Jim Rakete

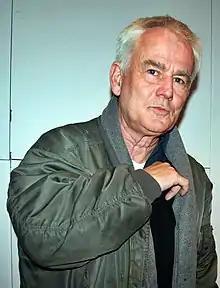
Jim Rakete, 2008

Günther "Jim" Rakete (German: ]; born 1 January 1951) is a German photographer, photojournalist, filmmaker, writer and producer based in Berlin.